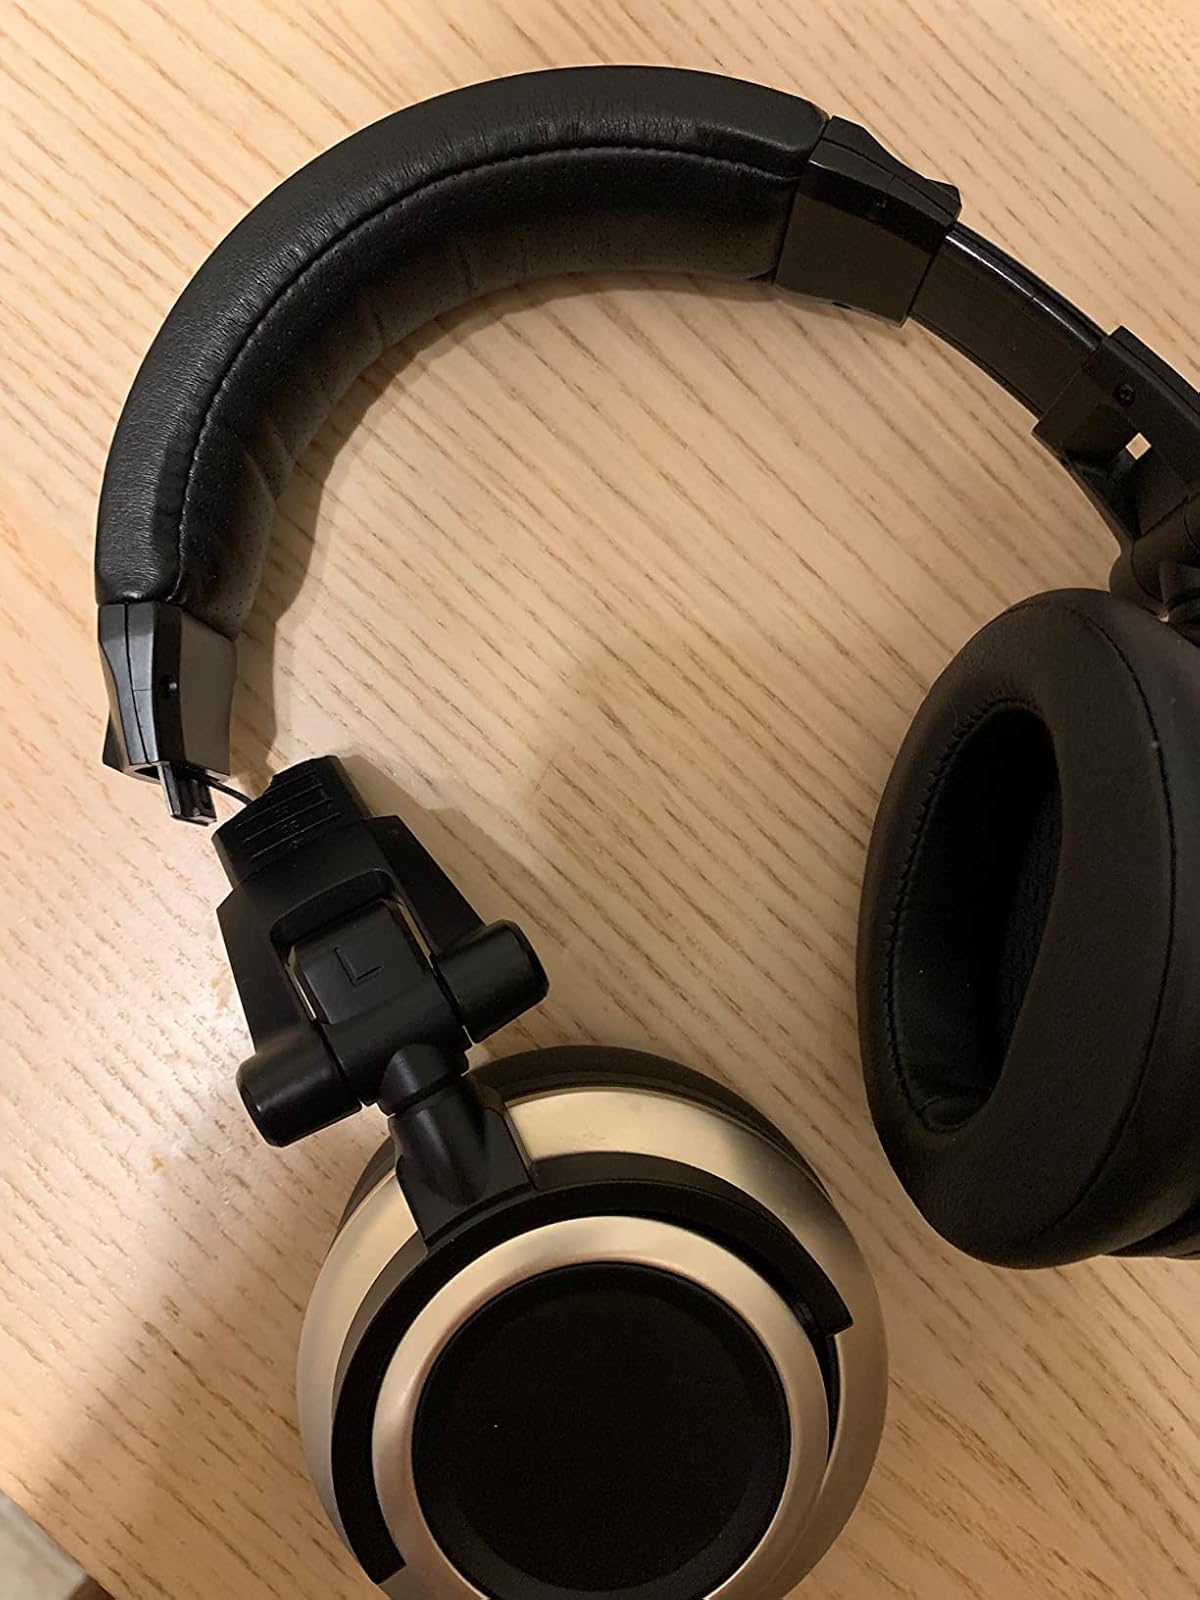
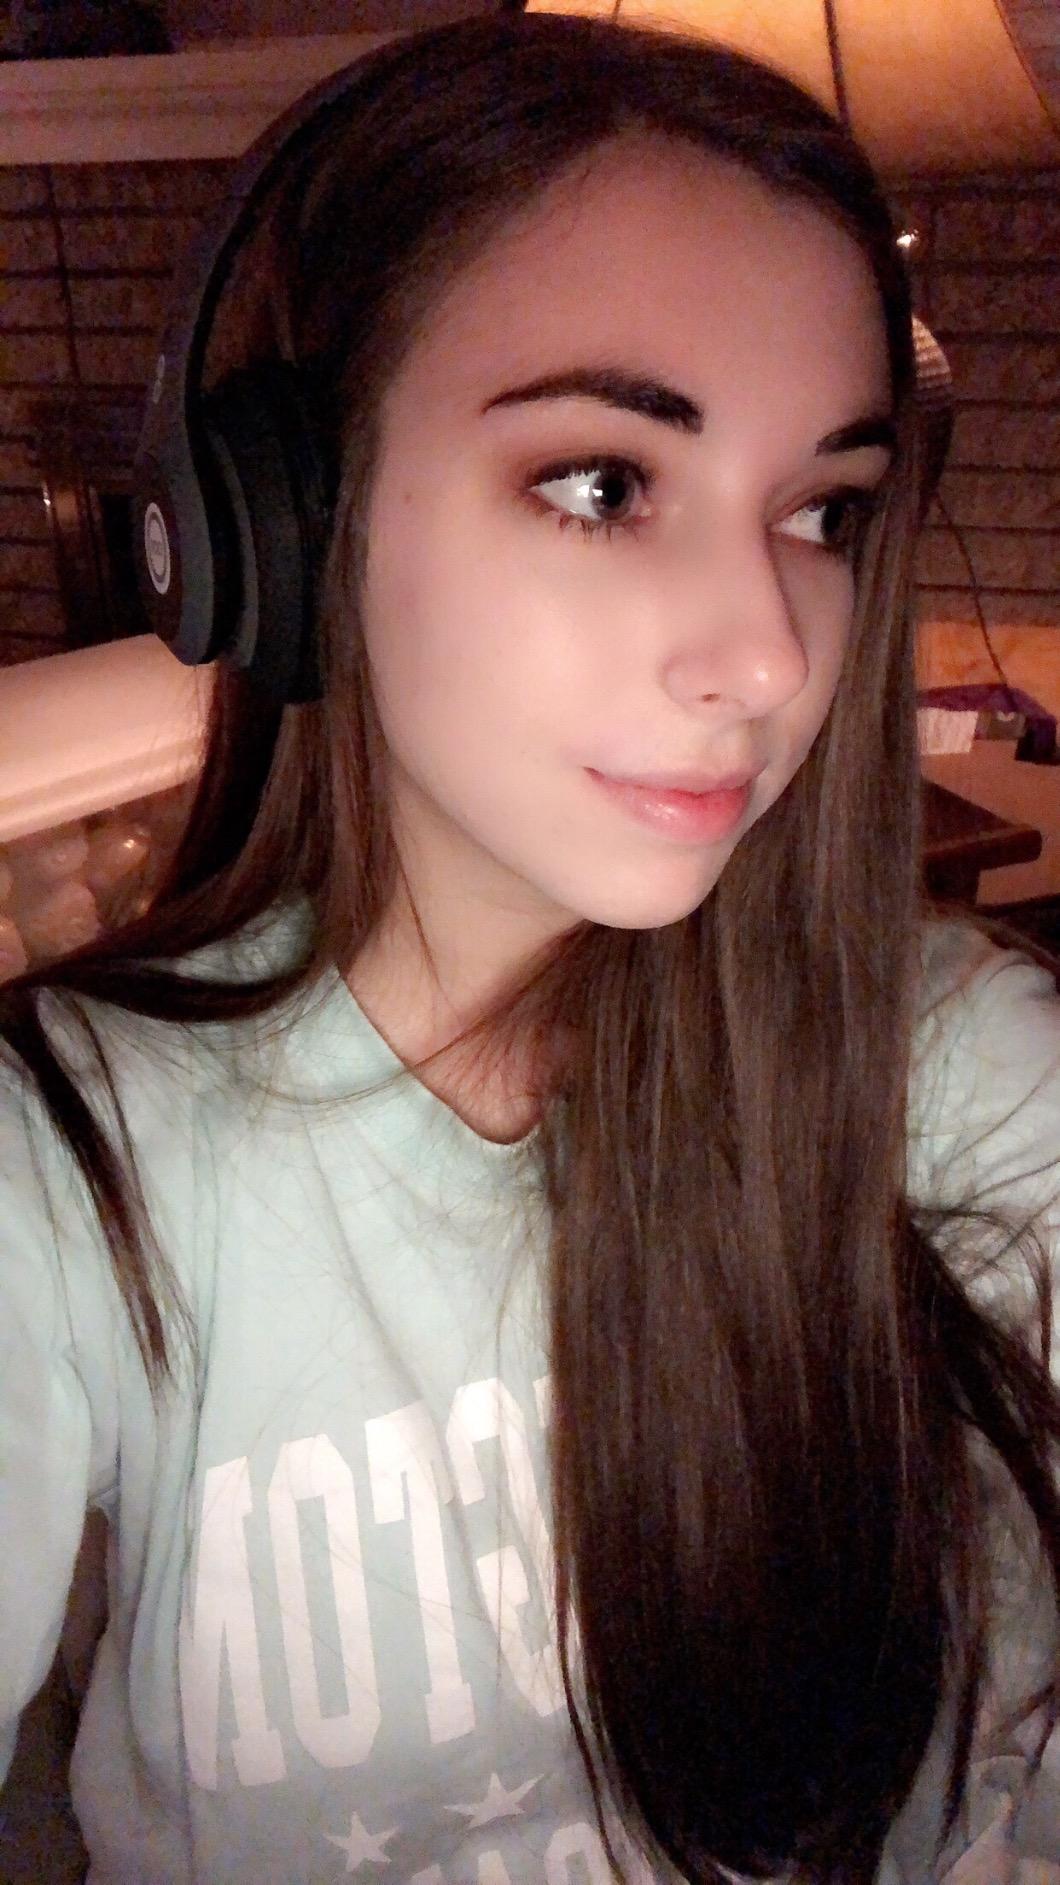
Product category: headphones
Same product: no